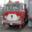
Label: truck